Al Ghassaniah Orthodox Private School

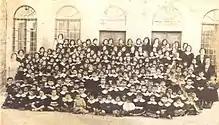
Early school Alumni

During the Syria Civil War, multiple areas of old Homs where barricaded and closed off by the Syrian Arab Army, trapping the Free Syrian Army in the Gates of Homs. These areas include but not limited to Bustan Al-Dewan, Al Hamadyia, and Bab El Sbaa. The school was taken as a base by the Free Syrian Army. When the siege ended the school was in immense damage. No official status on how much the repairs will cost in the future. However the construction on the main branch of the school has already started courtesy of the Mayor of Homs Talal Al Barazi.